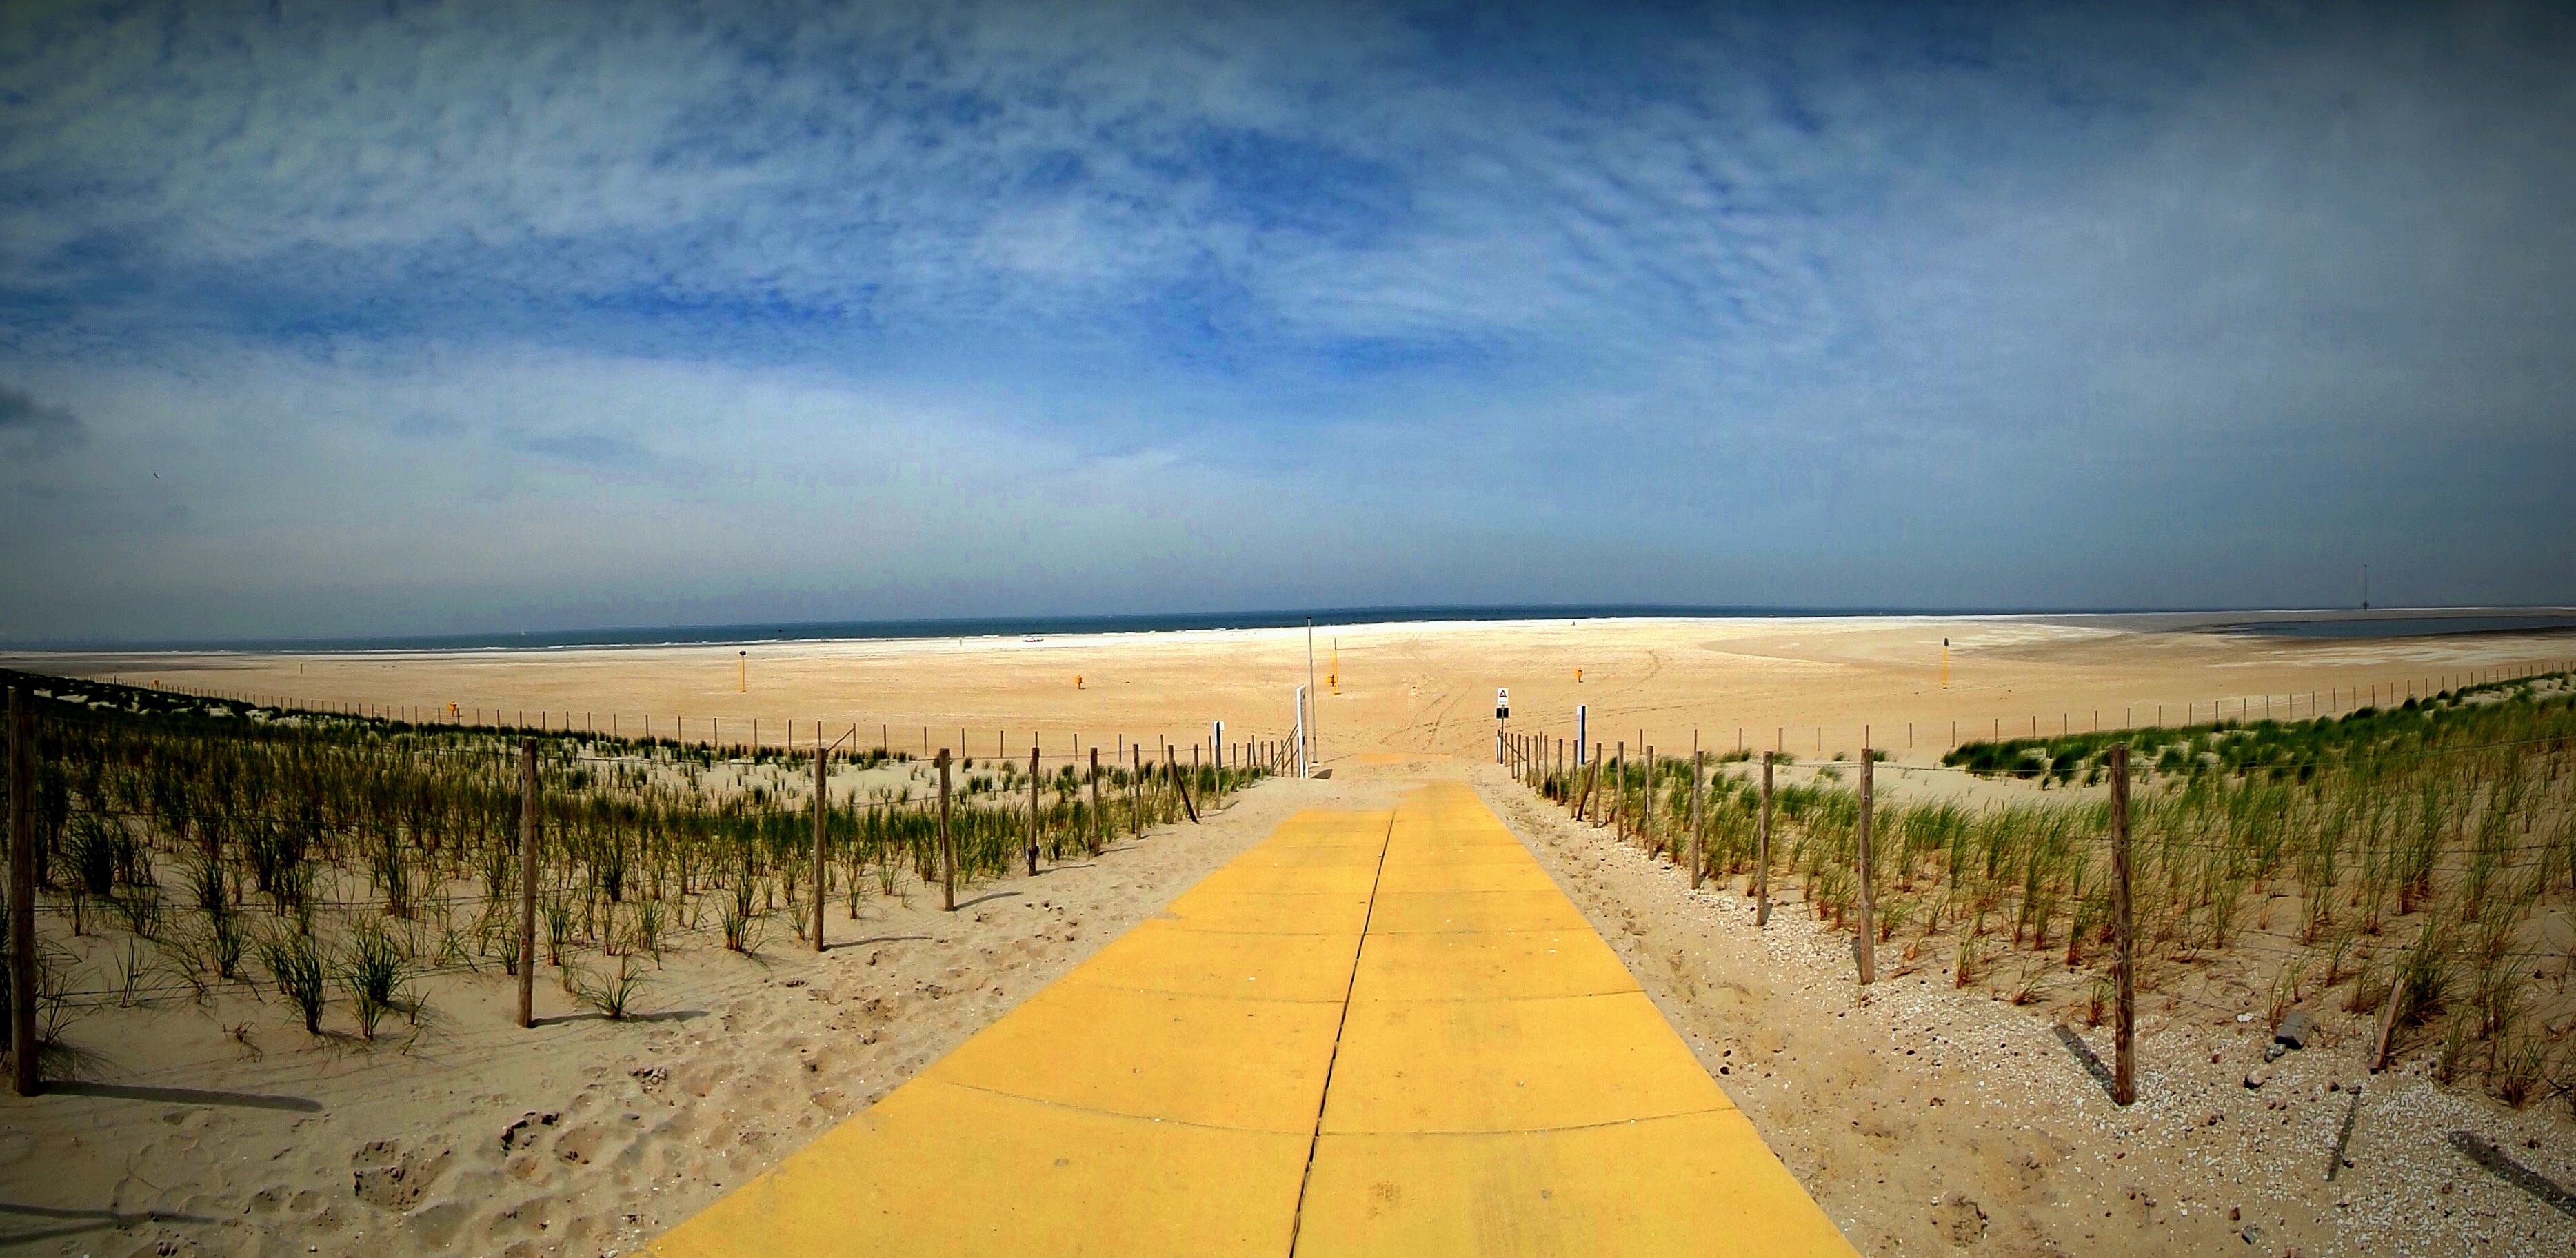
beach, landscape, sea, coast, water, sand, ocean, horizon, cloud, sky, sunset, field, sunlight, morning, hill, agriculture, outdoors, holland, dutch, habitat, rural area, natural environment, aeolian landform